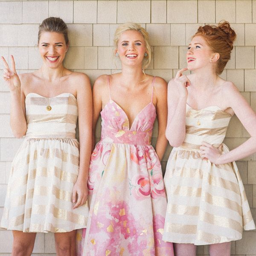
modern preppy bridal shoot with a pink and gold floral print wedding dress and striped bridesmaid dresses with colorful flowers and watercolor details !